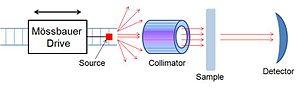
La spectroscopie Mössbauer est une méthode de spectroscopie basée sur l'absorption de rayons gamma par les noyaux atomiques dans un solide. Par la mesure des transitions entre les niveaux d'énergie de ces noyaux, elle permet de remonter à différentes informations sur l'environnement local de l'atome. Elle doit son nom à Rudolf Mössbauer qui en a posé les bases en 1957 en démontrant l'existence de ces phénomènes d'absorption résonante sans effet de recul, ce qu'on appelle aujourd'hui l'effet Mössbauer.